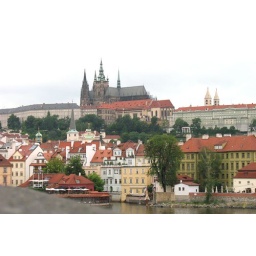
And a view to St Vitus Cathedral. The cathedral features a stained glass window by Mucha.